Power Belongs to the People

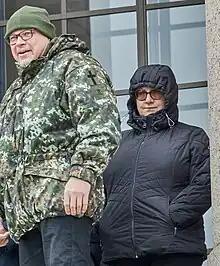
The founder of VKK is Ano Turtiainen (left). On the right is the former third deputy leader of the party and wife of Ano Turtiainen, Minna Turtiainen.

The parliamentary group in the Parliament of Finland was founded in June 2020 by Ano Turtiainen when he was sacked from the Finns Party parliamentary group, because of a tweet that was claimed as racist, which mocked George Floyd and a history of inciting attacks against refugee centers. During 2021, the parliamentary group was renamed Power Belongs to the People and he planned to establish a political party.